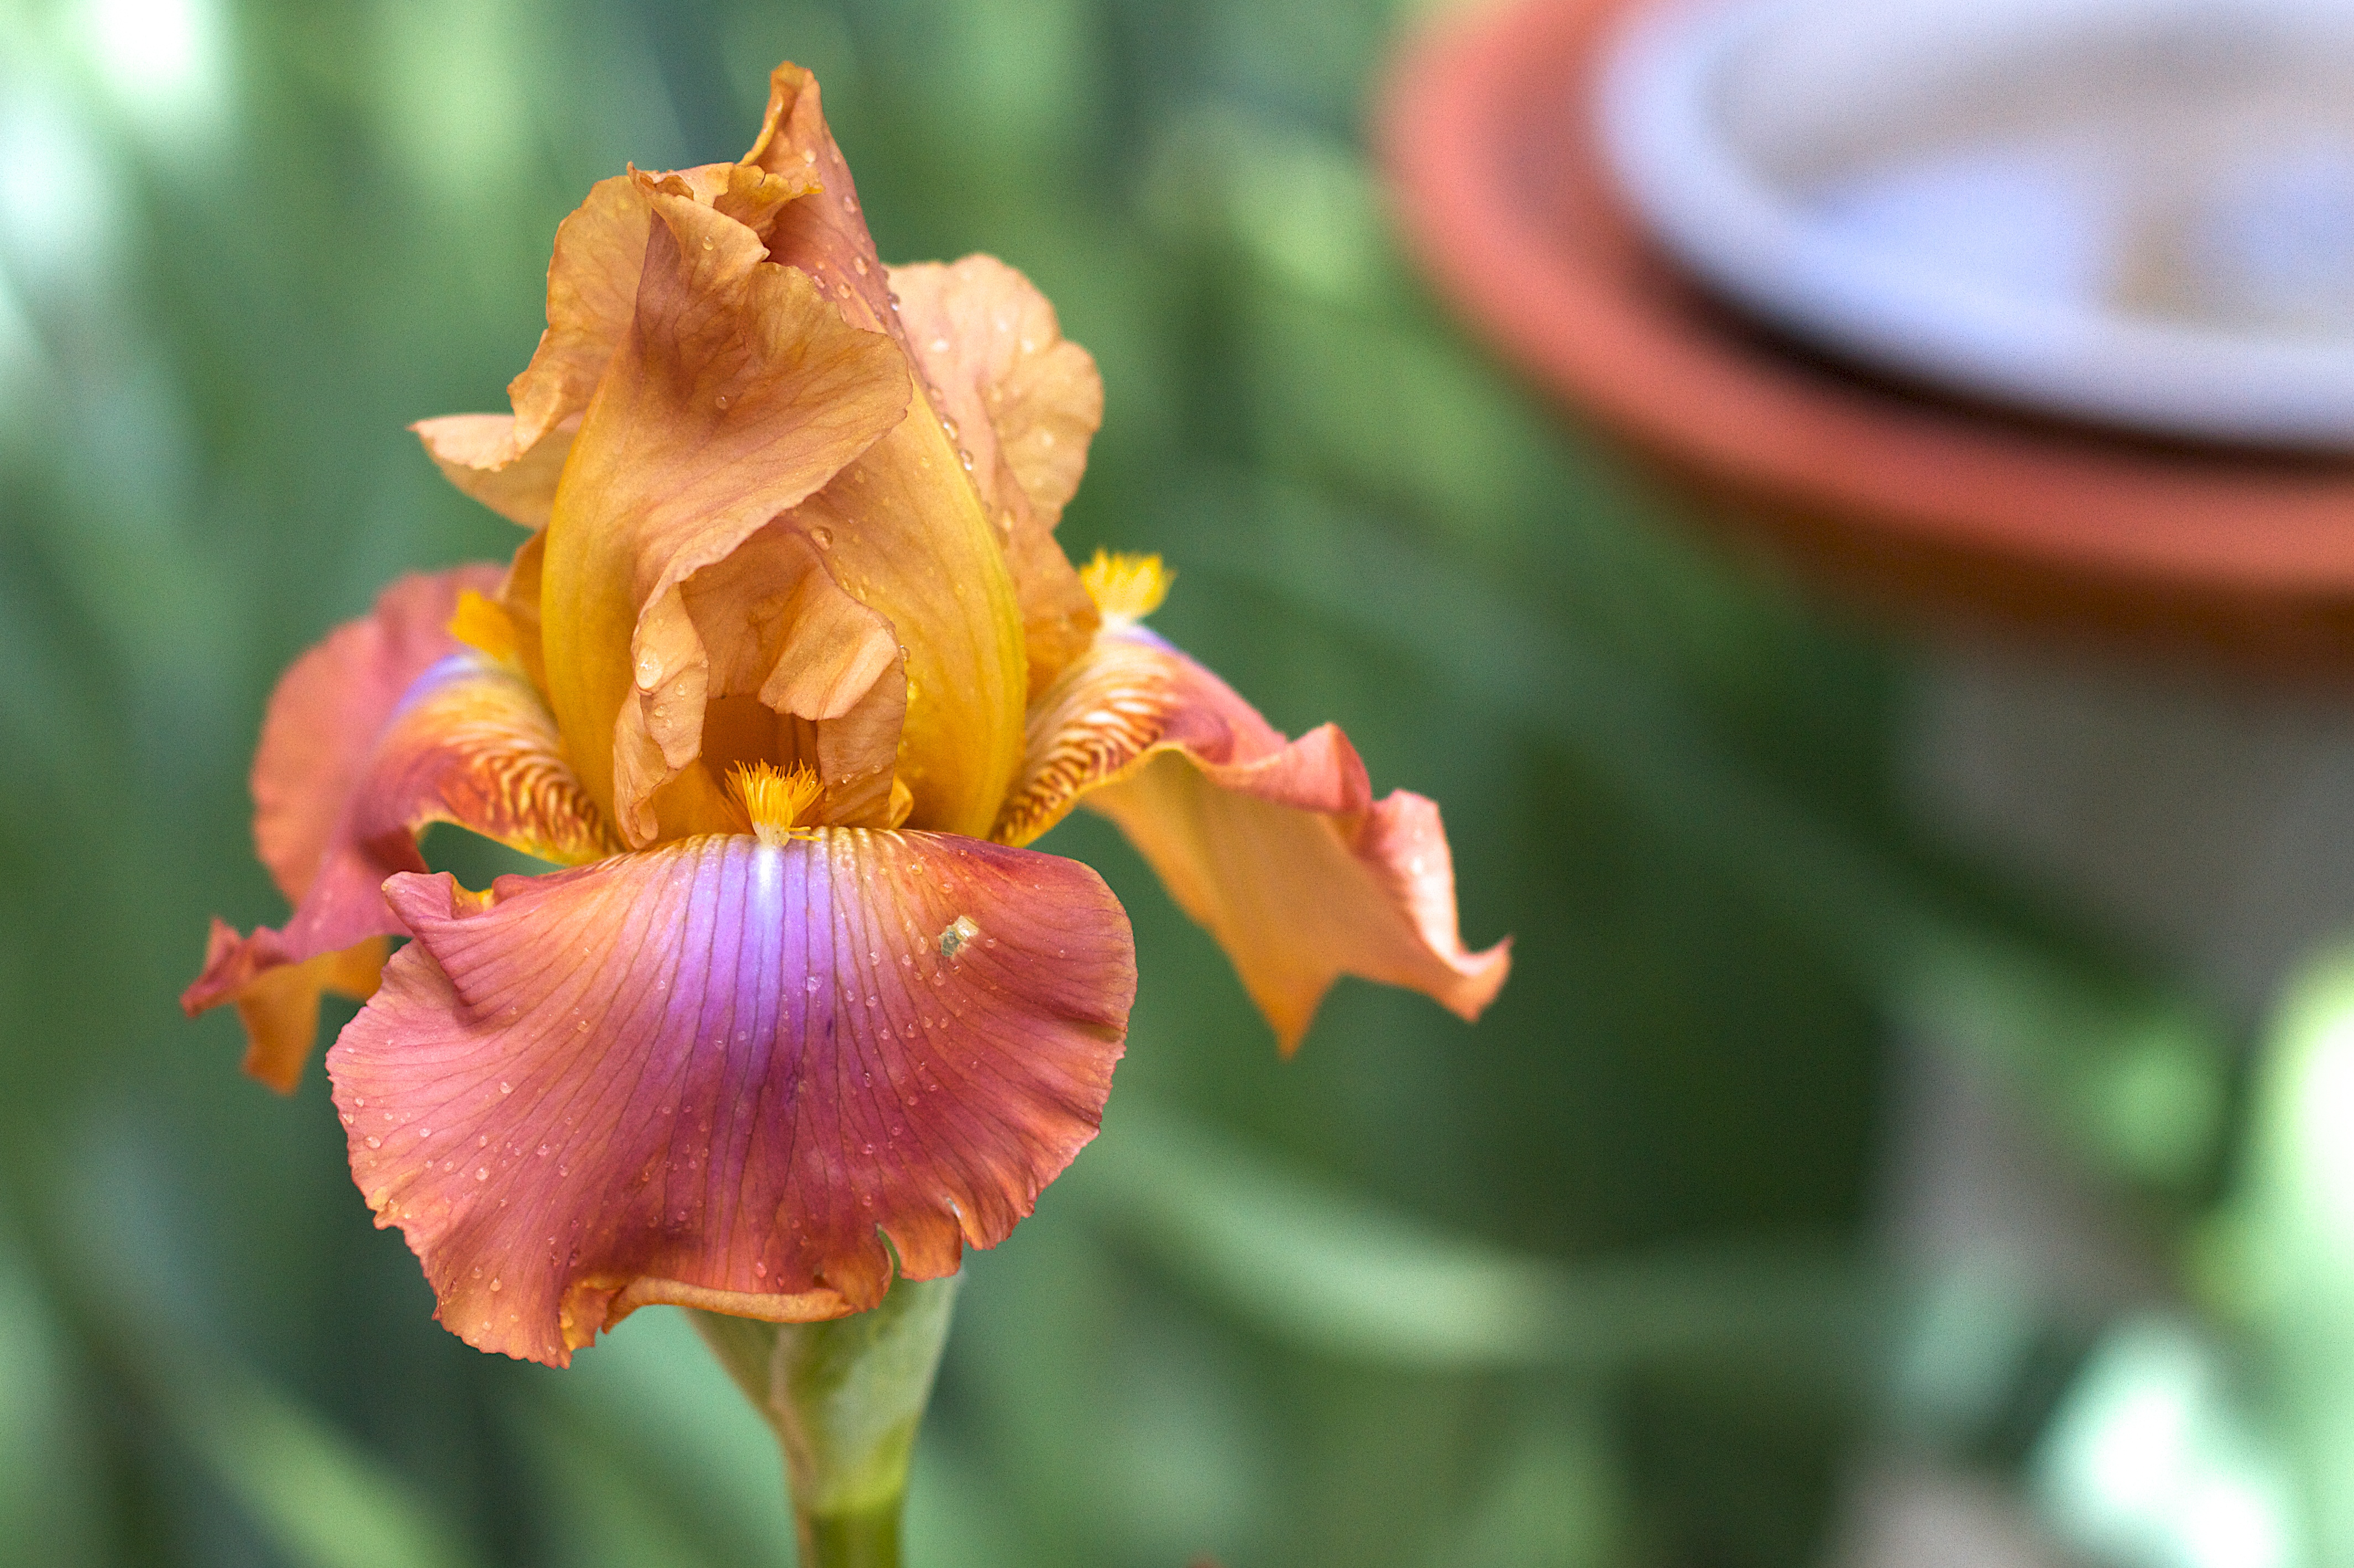
flower, plant, flora, yellow, botany, macro photography, land plant, flowering plant, leaf, petal, iris, eye, plant stem, iris family